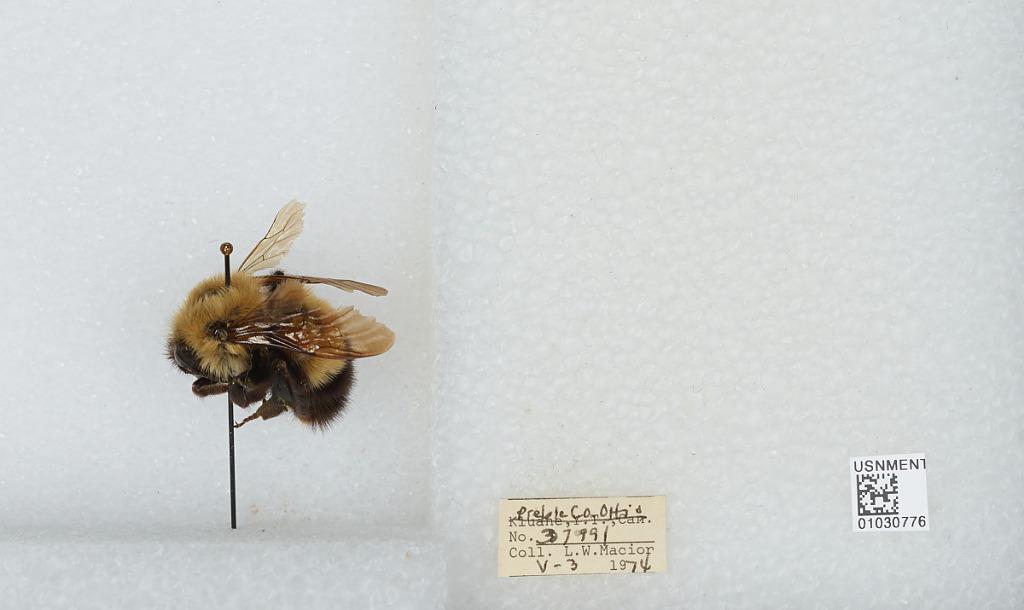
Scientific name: Bombus (Pyrobombus) perplexus Cresson
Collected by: L. Macior
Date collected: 1974-5-3
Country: United States
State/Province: Ohio
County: Preble
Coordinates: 39.7778, -84.6897